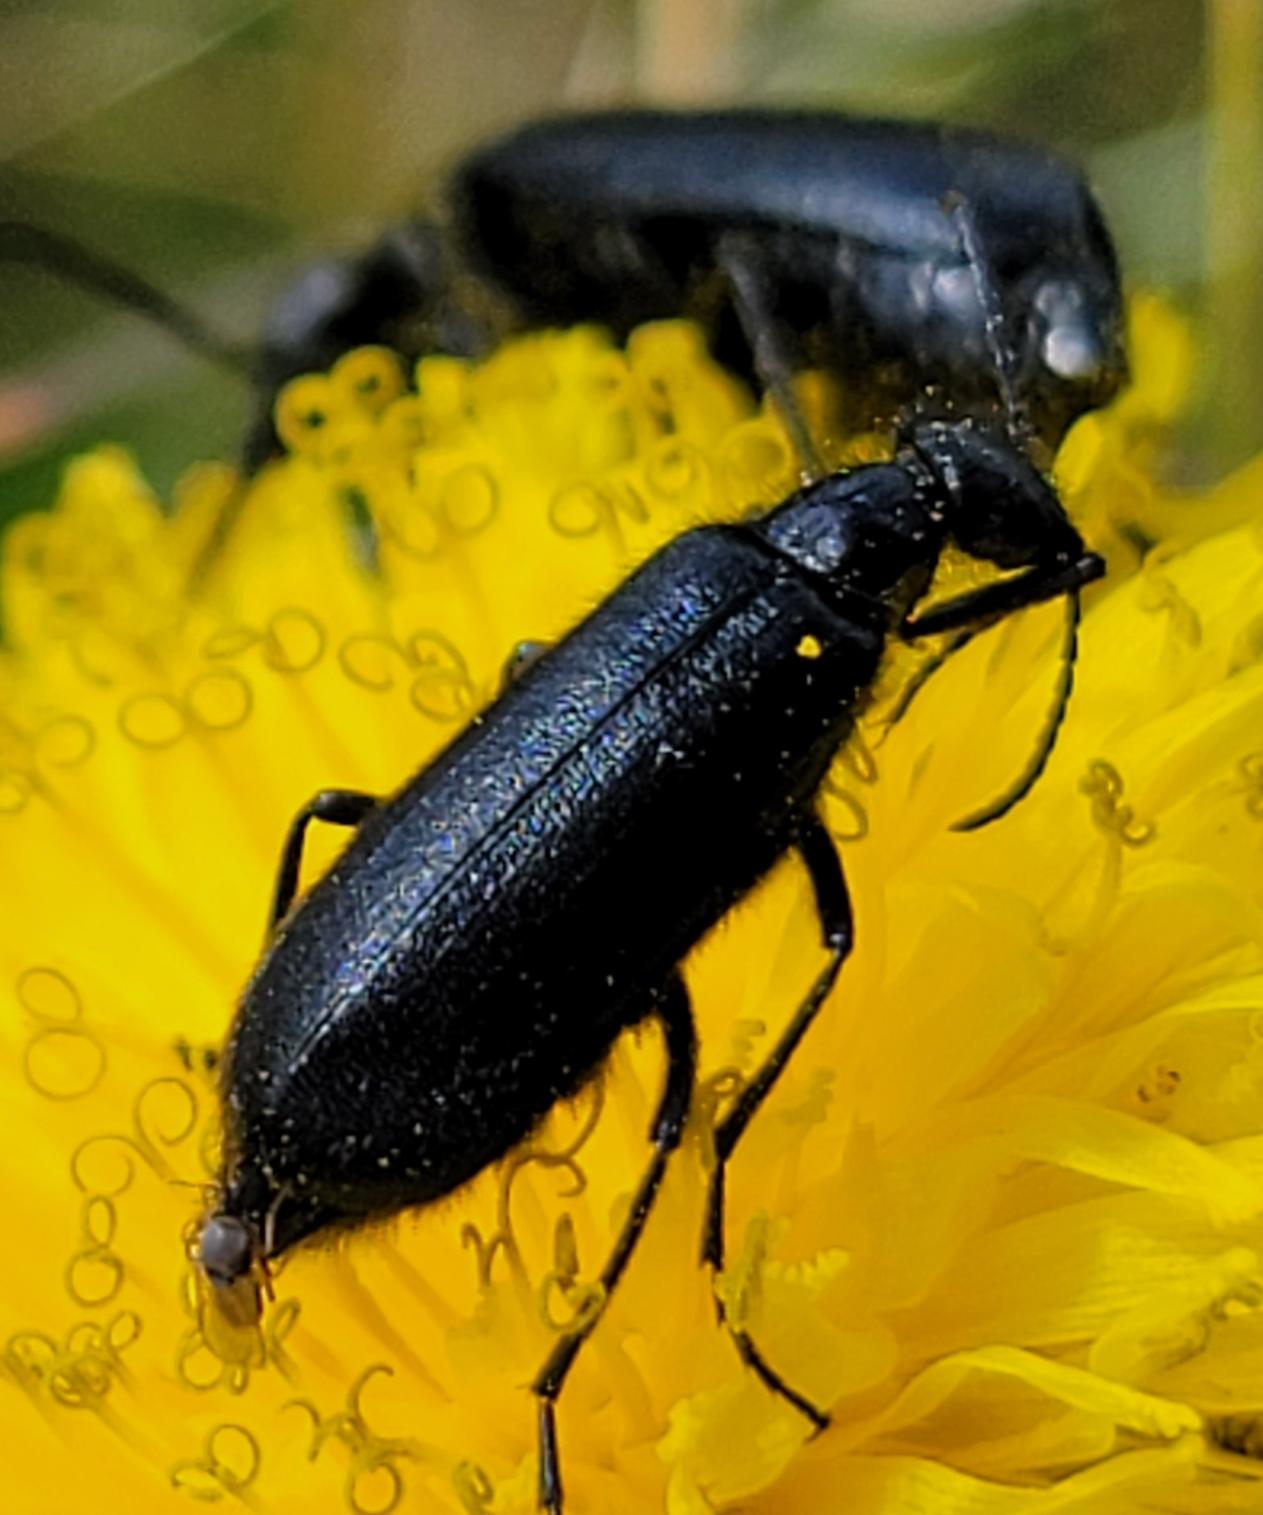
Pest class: occasional_pest